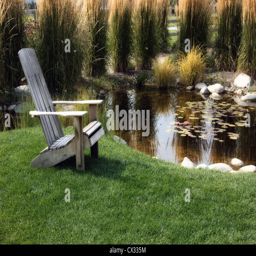
a wooden lounge chair sitting on grass beside a pool filled with water and lily pads